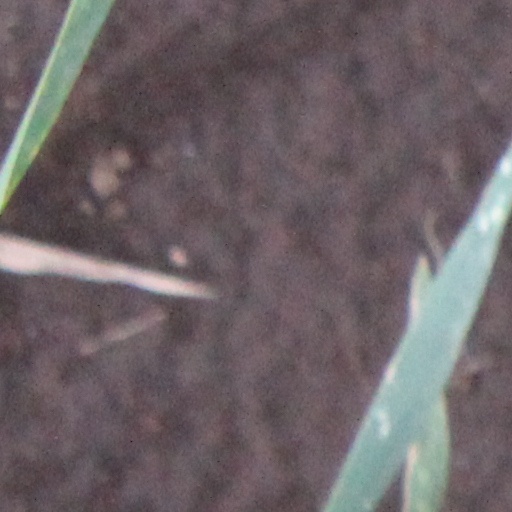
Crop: wheat